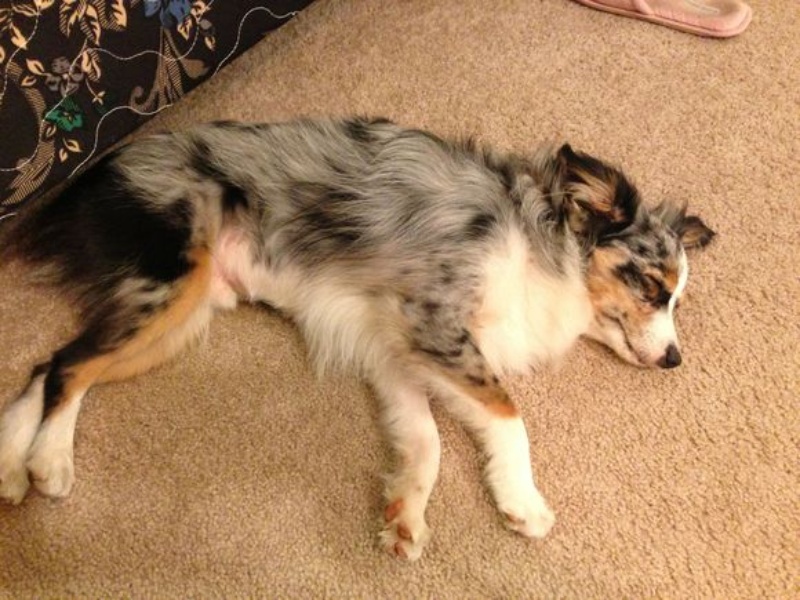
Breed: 245-n000098-Australian_Shepherd